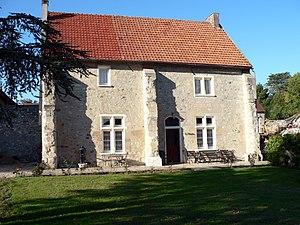
XVIe siècle
Le Multien est un pays traditionnel du Bassin parisien, répertorié dans la grande région naturelle d'Île-de-France.
Rosoy-en-Multien - dans l'ancien pays de Multien -, est une commune française située dans le département de l'Oise en région Hauts-de-France.